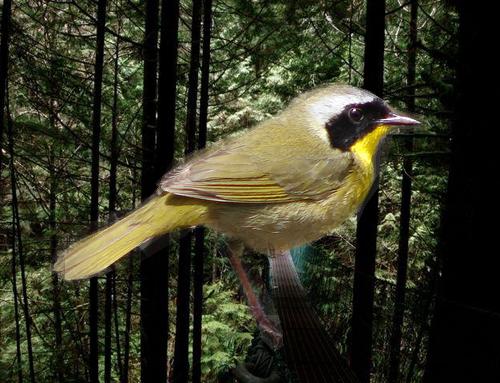
Bird species: Common_Yellowthroat
Bird type: landbird
Background: land